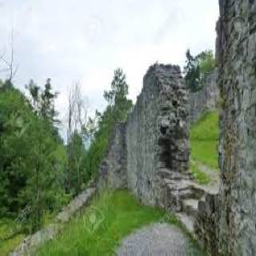
Schellenberg Castle